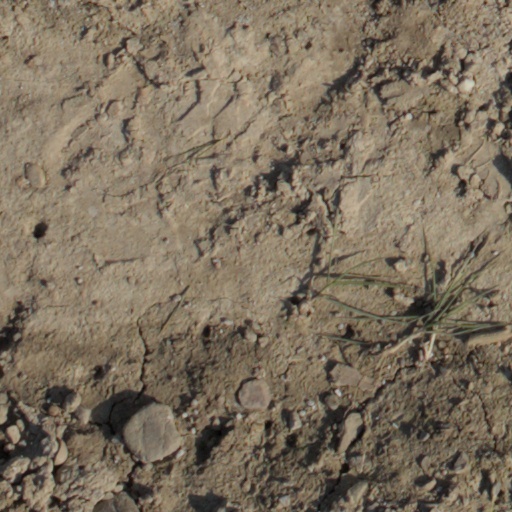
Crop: wheat